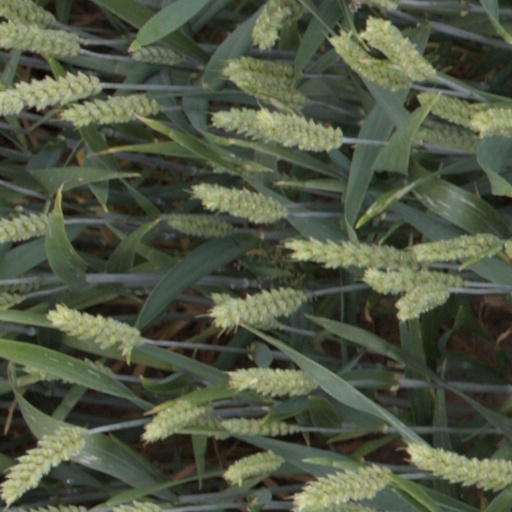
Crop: wheat